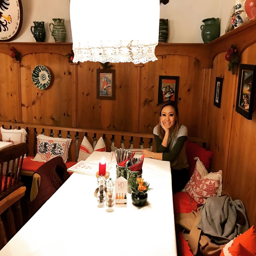
inside one of these charming restaurants .